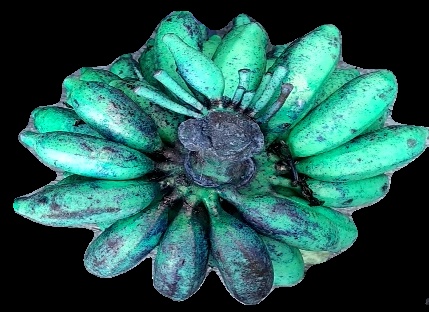
Variety: rasbale
Grade: grade3